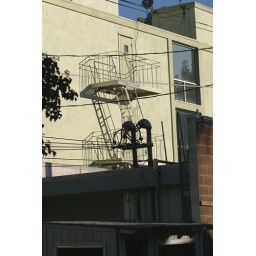
Emergency escape ladder for an office building in Sacramento